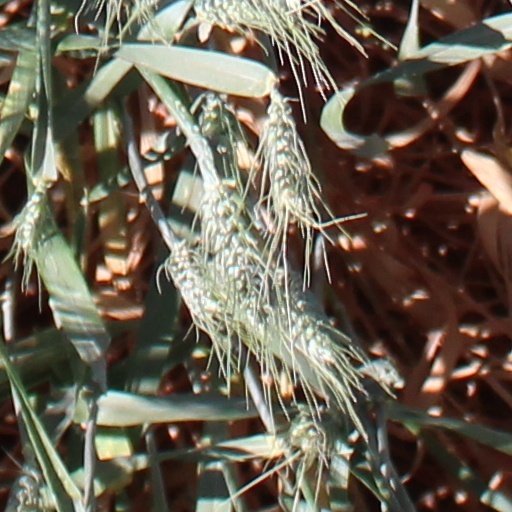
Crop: wheat